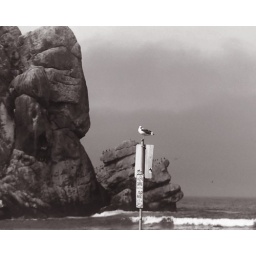
best seat in the house